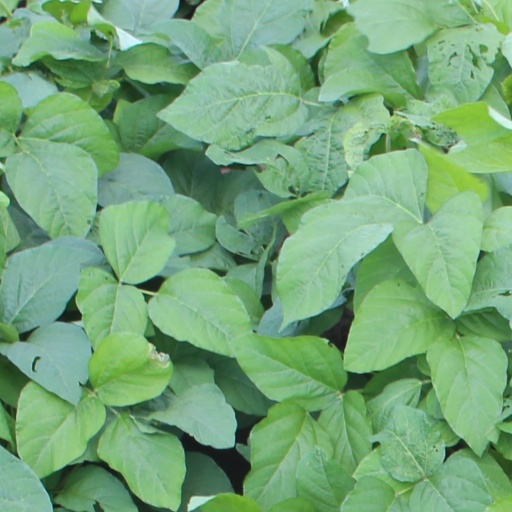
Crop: soybean